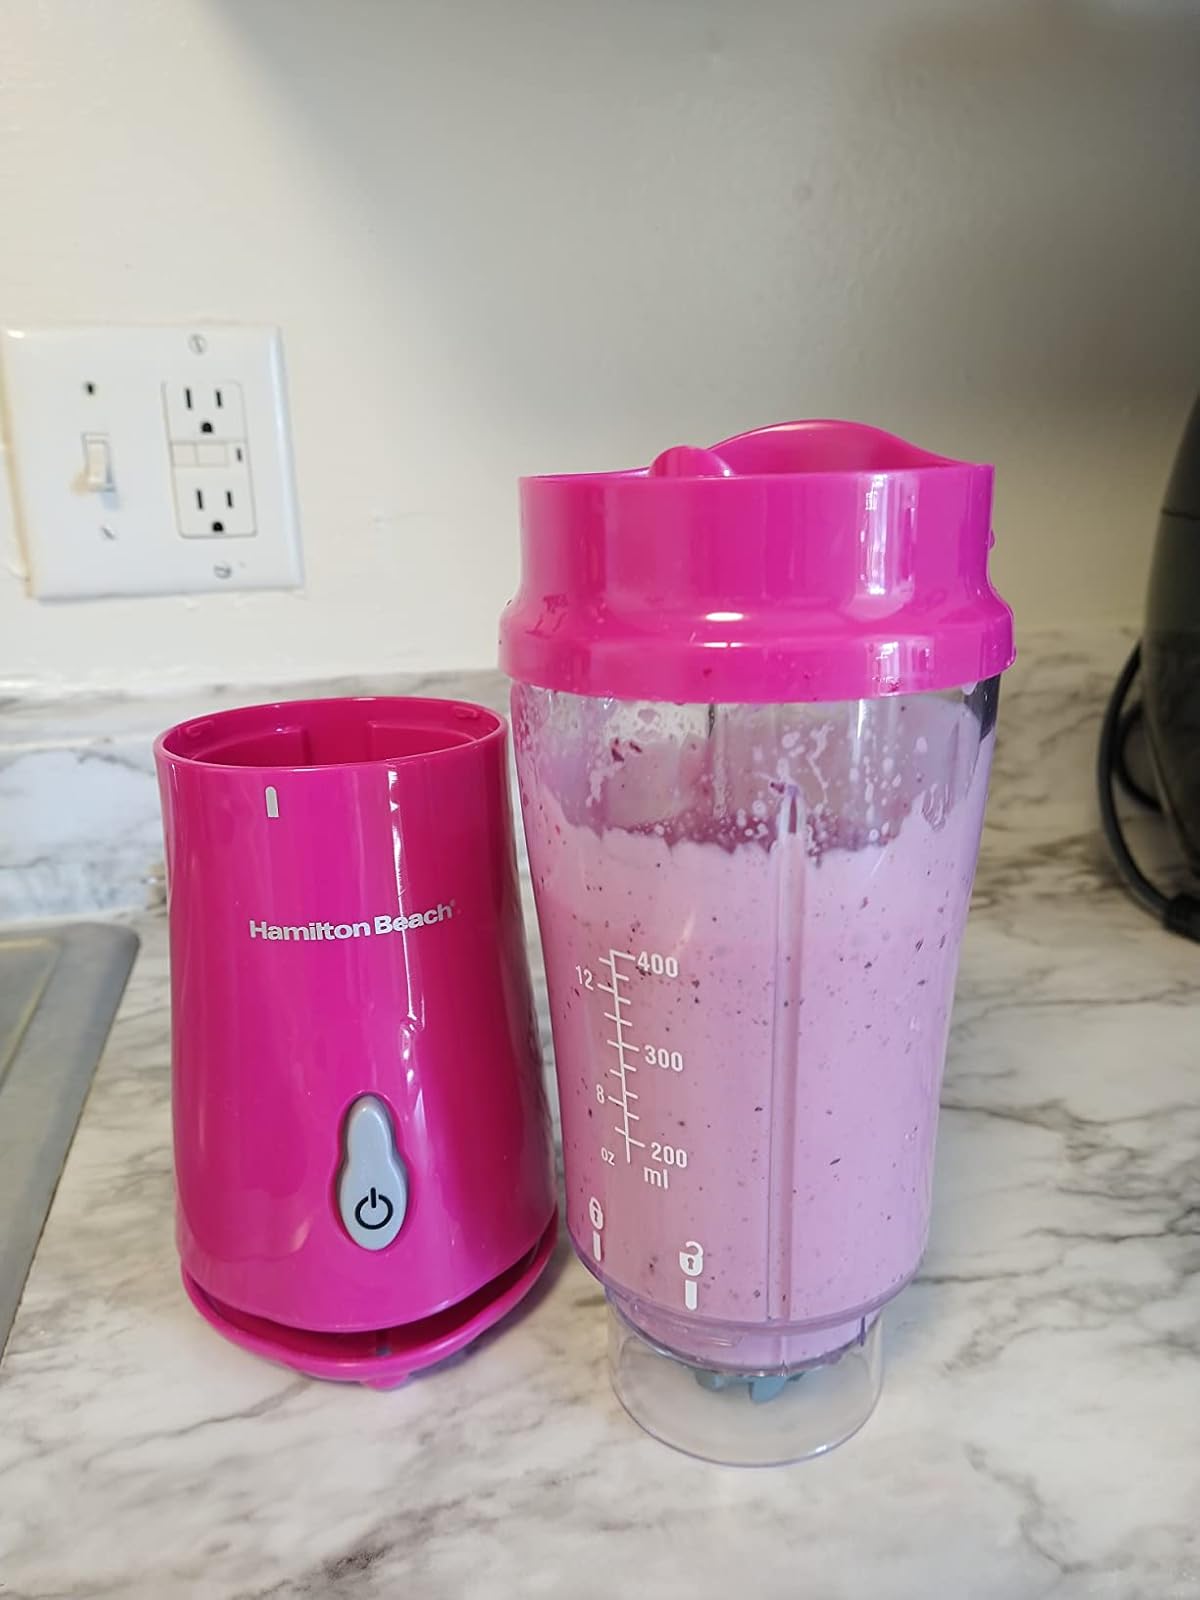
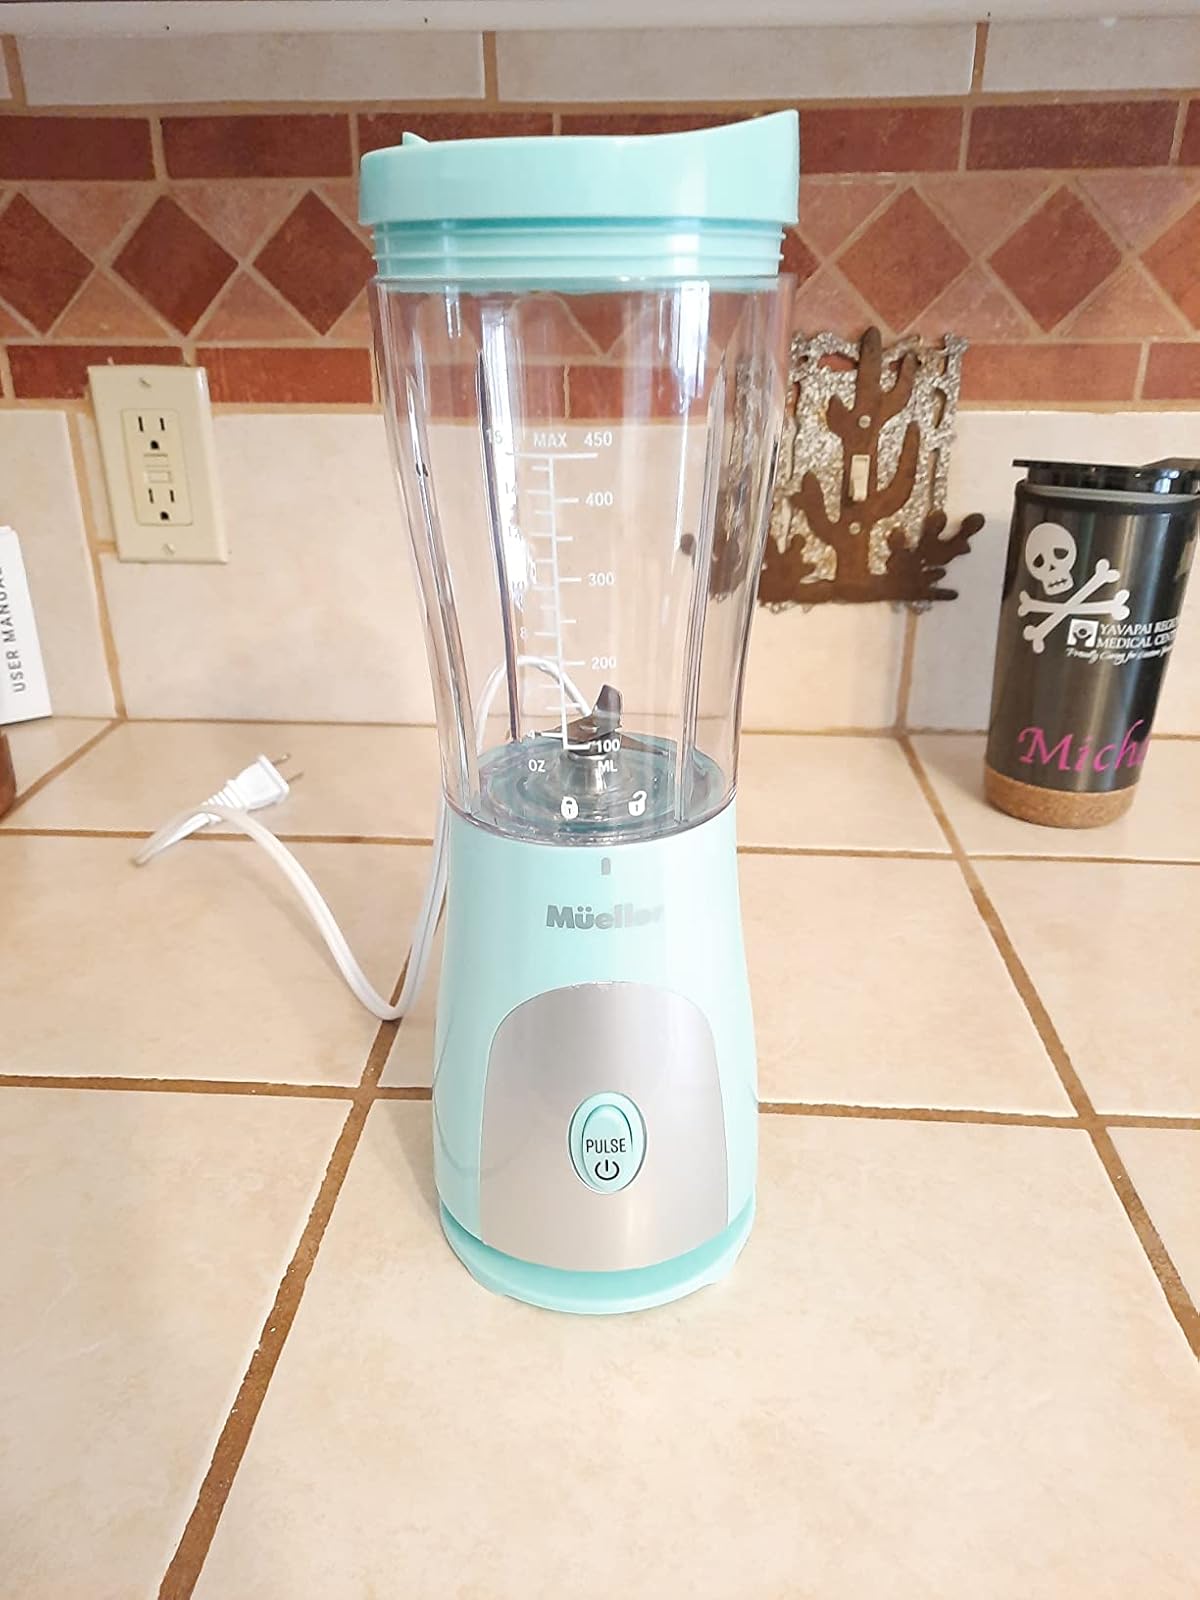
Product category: items_blender
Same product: no